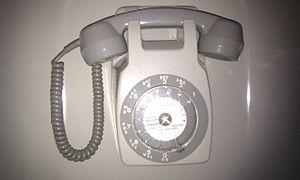
Ancien téléphone à cadran - Cabine publique IUFM de Bonneville - Encore en service en juin 2011
Le téléphone est un appareil de communication initialement conçu pour transmettre la voix humaine et pouvoir communiquer à distance.